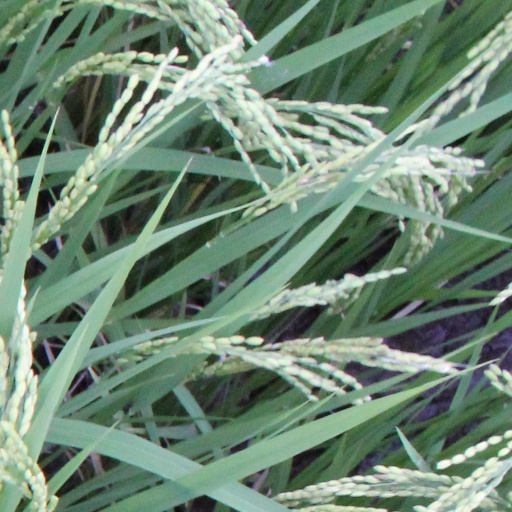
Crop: rice